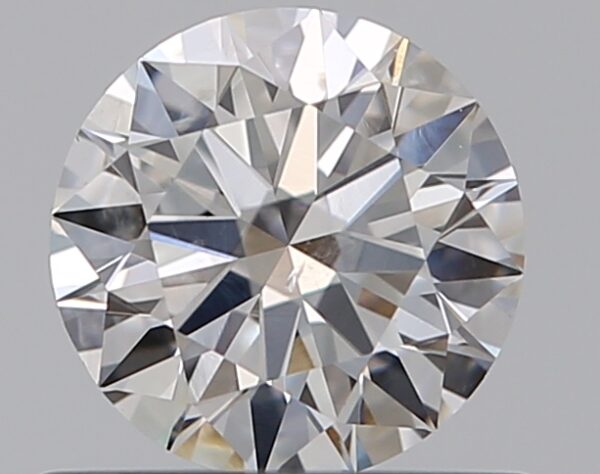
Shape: round
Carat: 0.55
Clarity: SI2
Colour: H
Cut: EX
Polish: EX
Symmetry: EX
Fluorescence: N
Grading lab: GIA
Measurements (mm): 5.29 x 5.31 x 3.21